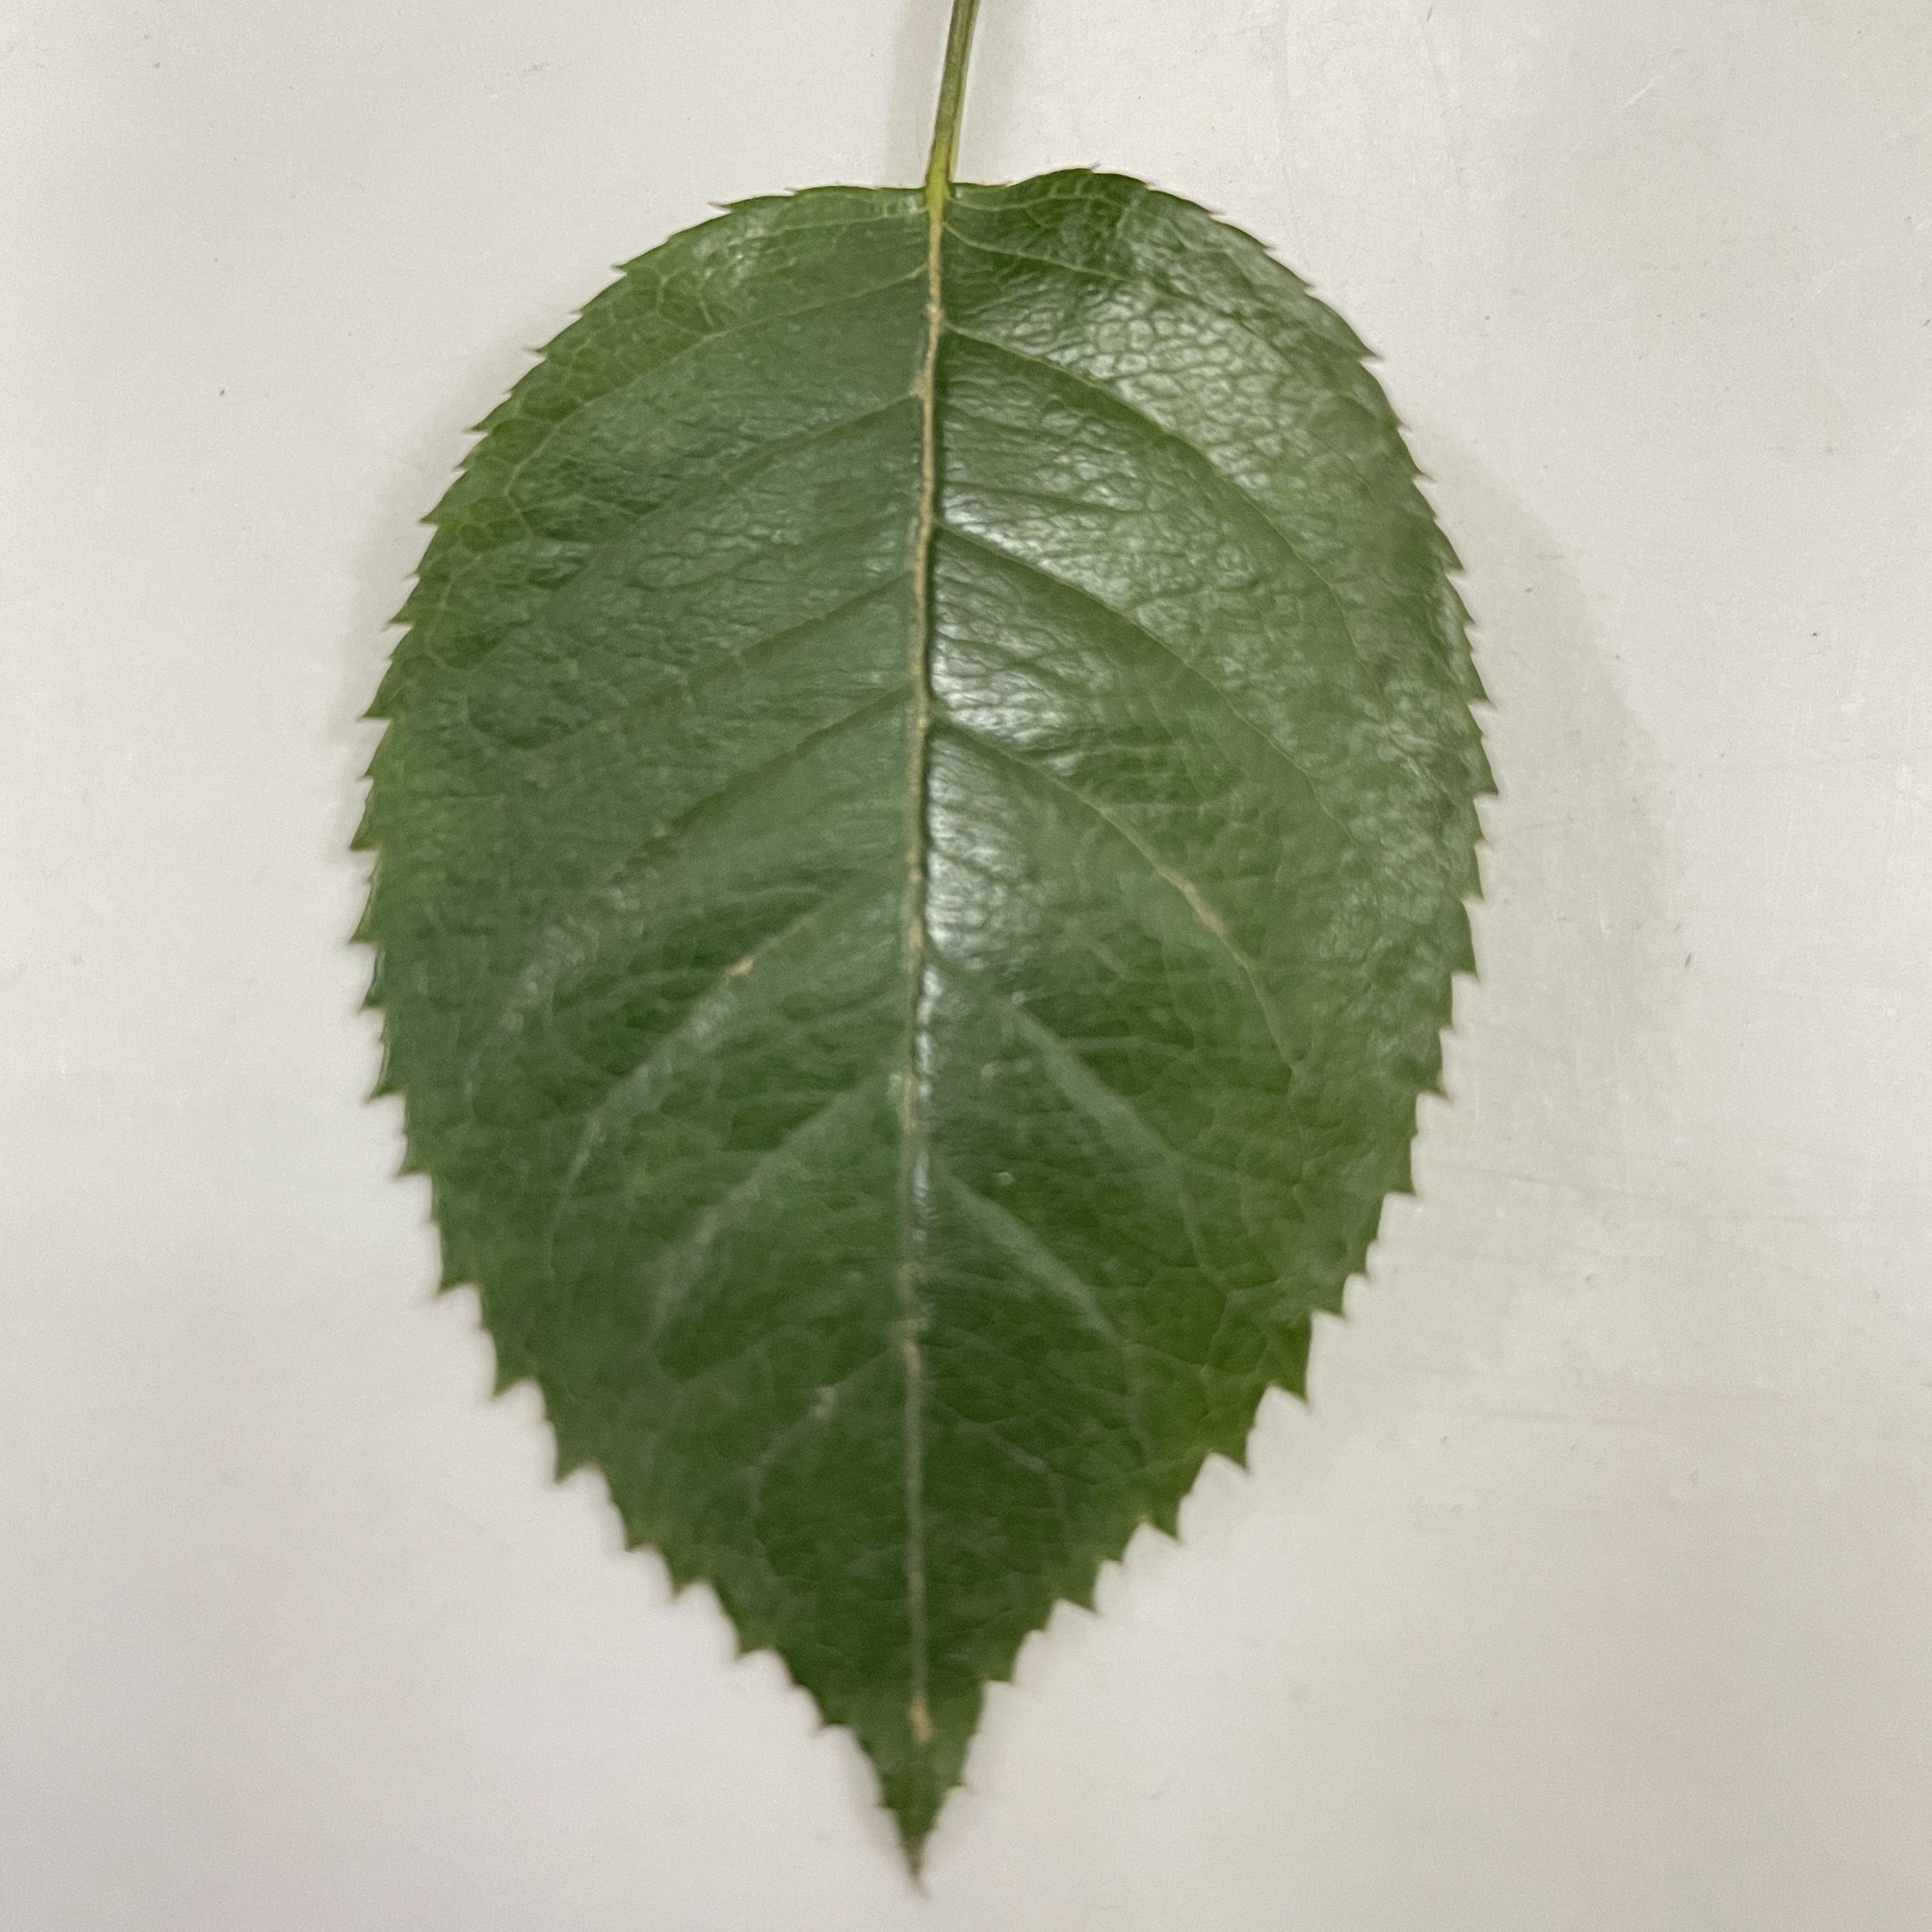
Label: Healthy Leaf